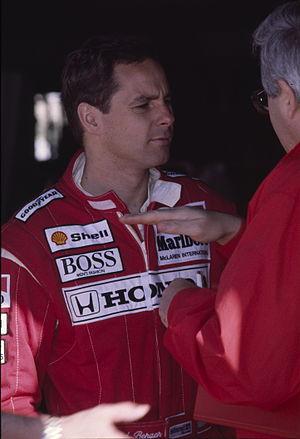
Gerhard Berger est un ancien pilote automobile autrichien, né le 27 août 1959 à Wörgl en Autriche. Il a participé à 210 Grands Prix de Formule 1 entre 1984 et 1997 et compte dix victoires à son palmarès.
Le Grand Prix automobile du Brésil 1995, disputé sur l'Autodromo José Carlos Pace à São Paulo au Brésil le 26 mars 1995, est la vingt-troisième édition du Grand Prix, le 565ᵉ Grand Prix de Formule 1 couru depuis 1950 et la première manche du championnat 1995.